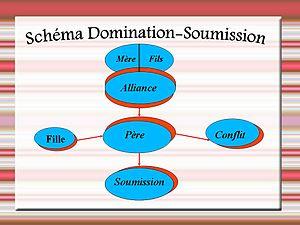
Schéma relationnel général dans la famille
Bernard Clavel, un homme, une œuvre, d'André Noël Boichat, est un essai biographique publiée sur l'écrivain Bernard Clavel, une des rares existant à ce jour sur l'œuvre de Clavel et en tout la plus récente puisqu'elle a été publiée en 1994.